Teri Raza (TV series)

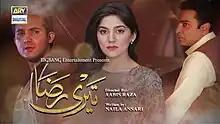
Left to right: Shehroz Sabzwari, Sanam Baloch, Sarmad Khoosat

Teri Raza is a Pakistani television series that first aired on ARY Digital on 8 July 2017 and ended on 2 February 2018. It was produced by Fahad Mustafa and Dr.Ali Kazmi under their banner Big Bang Entertainment.